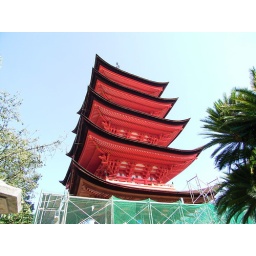
Beautiful red tower in Miyajima.